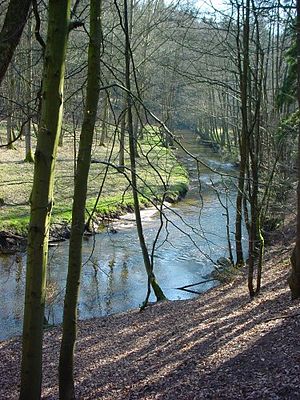
Sachsenwald
Sachsenwald i det nordlige Tyskland, er det ene af to kommunefrie områder i Slesvig-Holsten. det andet er Buchholz i Kreis Segeberg. Det ligger øst for Hamborg i den sydvestlige ende af Kreis Herzogtum Lauenburg og grænser til Kreis Stormarn.